Music history of the United States

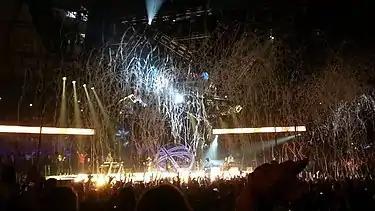
Garth Brooks performs.

Psychedelic rock became the genre most closely intertwined with the youth culture. It arose from the British Invasion of blues in the middle of the decade, when bands like The Beatles, Rolling Stones, The Yardbirds and The Who dominated the charts and only a few American bands, such as The Beach Boys and The Mamas & the Papas, could compete. It became associated with hippies and the anti-war movement, civil rights, feminism and environmentalism, paralleling the similar rise of Afrocentric Black Power in soul and funk. Events like Woodstock became defining symbols for the generation known as the Baby Boomers, who were born immediately following World War 2 and came of age in the mid to late 1960s.